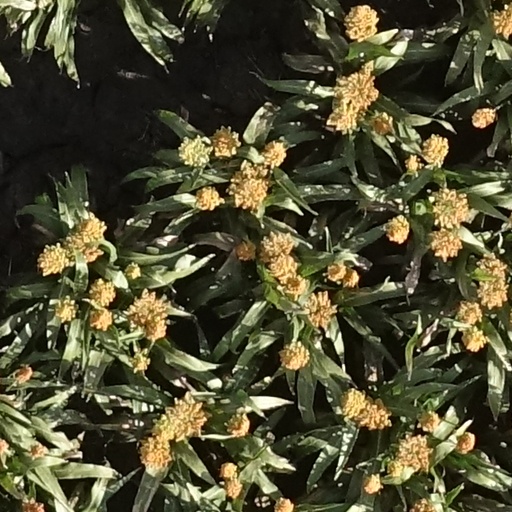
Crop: sorghum